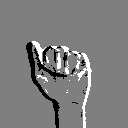
ASL letter: a